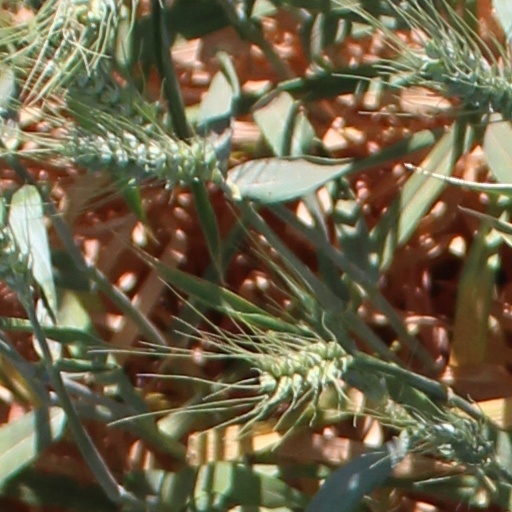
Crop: wheat